Cathinone

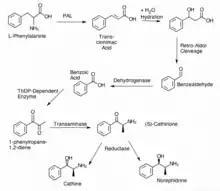
Mechanism of the Non-Beta Oxidation pathway for the biosynthesis of S-Cathinone in the Khat plant

The synthesis of cathinone in khat begins with L-phenylalanine and the first step is carried out by L-phenylalanine ammonia lyase (PAL), which cleaves off an ammonia group and creates a carbon-carbon double bond, forming cinnamic acid. After this, the molecule can either go through a beta-oxidative pathway or a non-beta-oxidative pathway. The beta-oxidative pathway produces benzoyl-CoA while the non-beta-oxidative pathway produces benzoic acid. Both of these molecules can be converted to 1-phenylpropane-1,2-dione by a condensation reaction catalyzed by a ThDP-dependent enzyme (Thiamine diphosphate-dependent enzyme) with pyruvate and producing CO. 1-phenylpropane-1,2-dione goes through a transaminase reaction to replace a ketone with an ammonia group to form (S)-cathinone. (S)-Cathinone can then undergo a reduction reaction to produce the less potent but structurally similar cathine or norephedrine, which are also found in the plant.